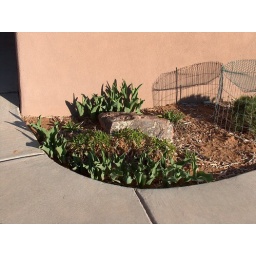
The ones against the wall have flower stems and we should see the flowers in a few days